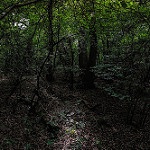
Label: forest